Grand Duchess Olga Alexandrovna of Russia

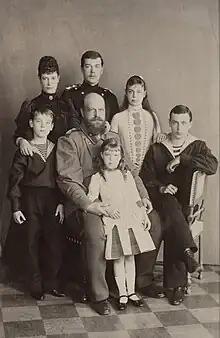
Black-and-white photograph of the Romanov family. Olga is a young girl who stands at the front resting against the arms of her seated bearded and bald father, who wears a military uniform. The older children and the empress complete the group.

Olga was the youngest daughter of Emperor Alexander III and his consort, Empress Marie, formerly Princess Dagmar of Denmark. She was born in the purple (i.e., during her father's reign) on 13 June 1882 in the Peterhof Palace, west of central Saint Petersburg. Her birth was announced by a traditional 101-gun salute from the ramparts of the Peter and Paul Fortress, and similar salutes throughout the Russian Empire. Her mother, advised by her sister, Alexandra, Princess of Wales, placed Olga in the care of an English nanny, Elizabeth Franklin.